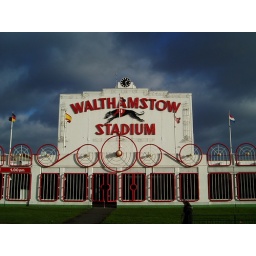
Walthamstow Stadium (dog track) gleaming white surrounded by evil black clouds